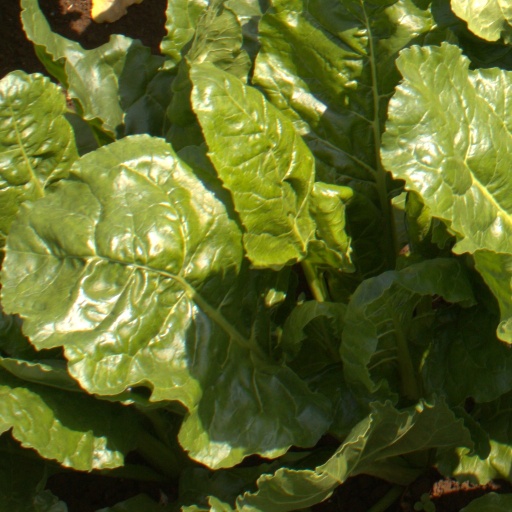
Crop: sugar beet